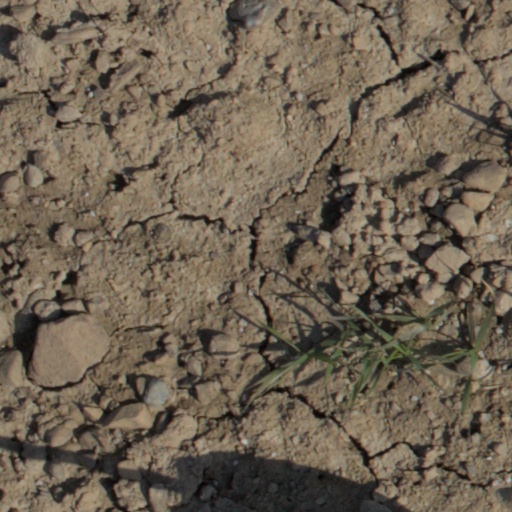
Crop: wheat